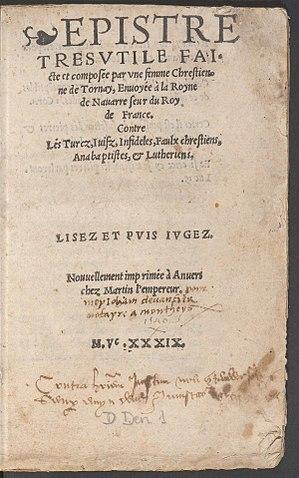
Marie Dentière, ou d’Ennetières, née en 1495 à Tournai et morte en 1561 à Genève, est une théologienne et réformatrice protestante, contemporaine de Jean Calvin.
Le protestantisme est la troisième religion pratiquée en Belgique. Les protestants, présents en Belgique depuis la Réforme, ont joué un rôle important dans le développement du pays en matière politique, économique et sociale. Depuis 2003, l'État belge reconnaît comme représentant du protestantisme belge le Conseil administratif du Culte protestant et évangélique qui est composé de deux branches :